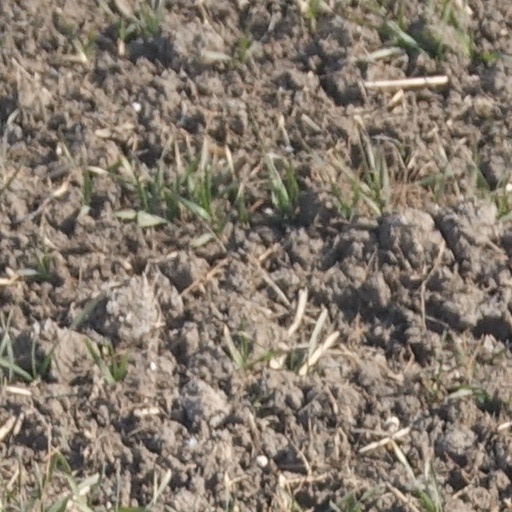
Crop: wheat